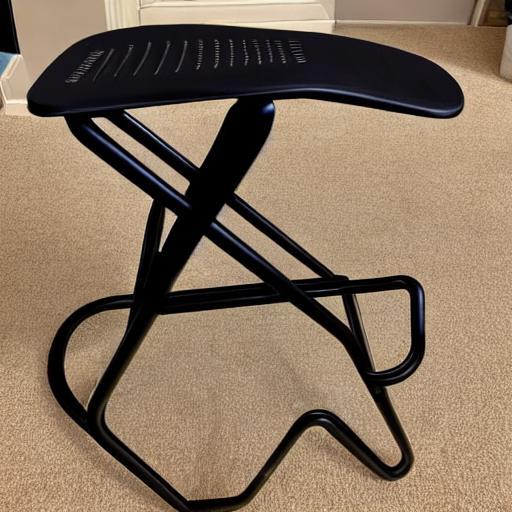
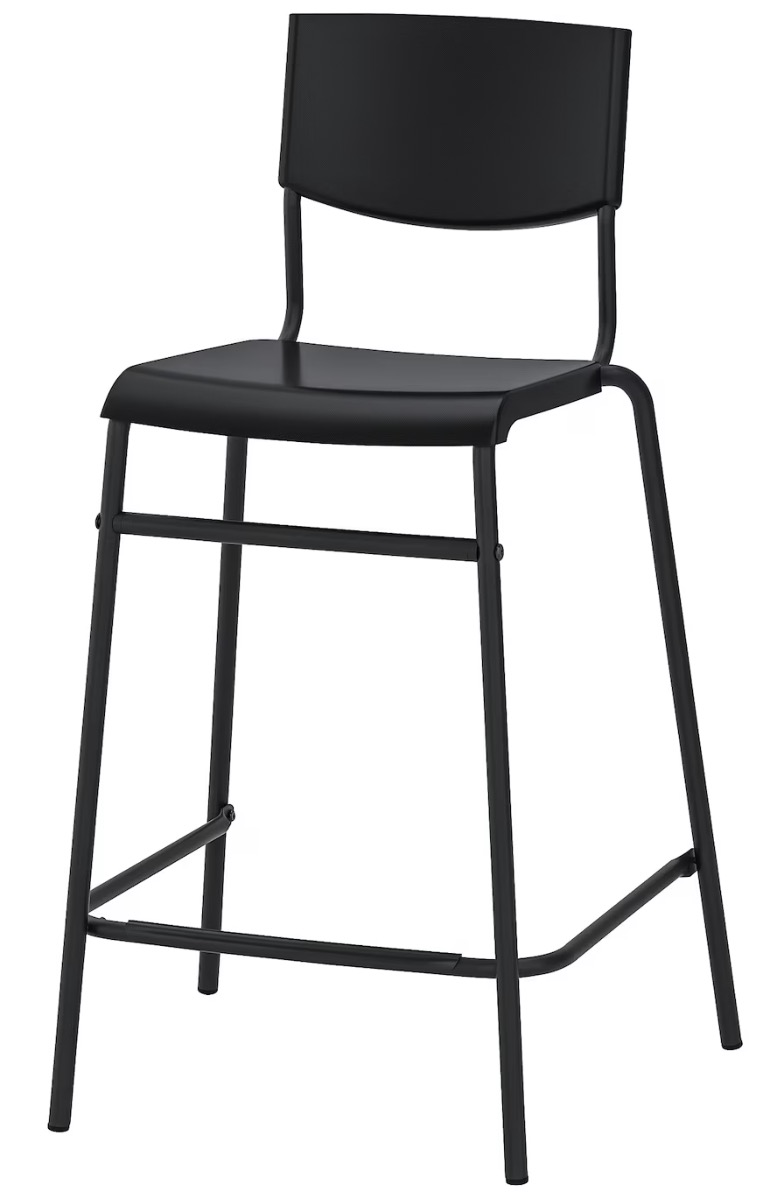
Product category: stool
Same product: no